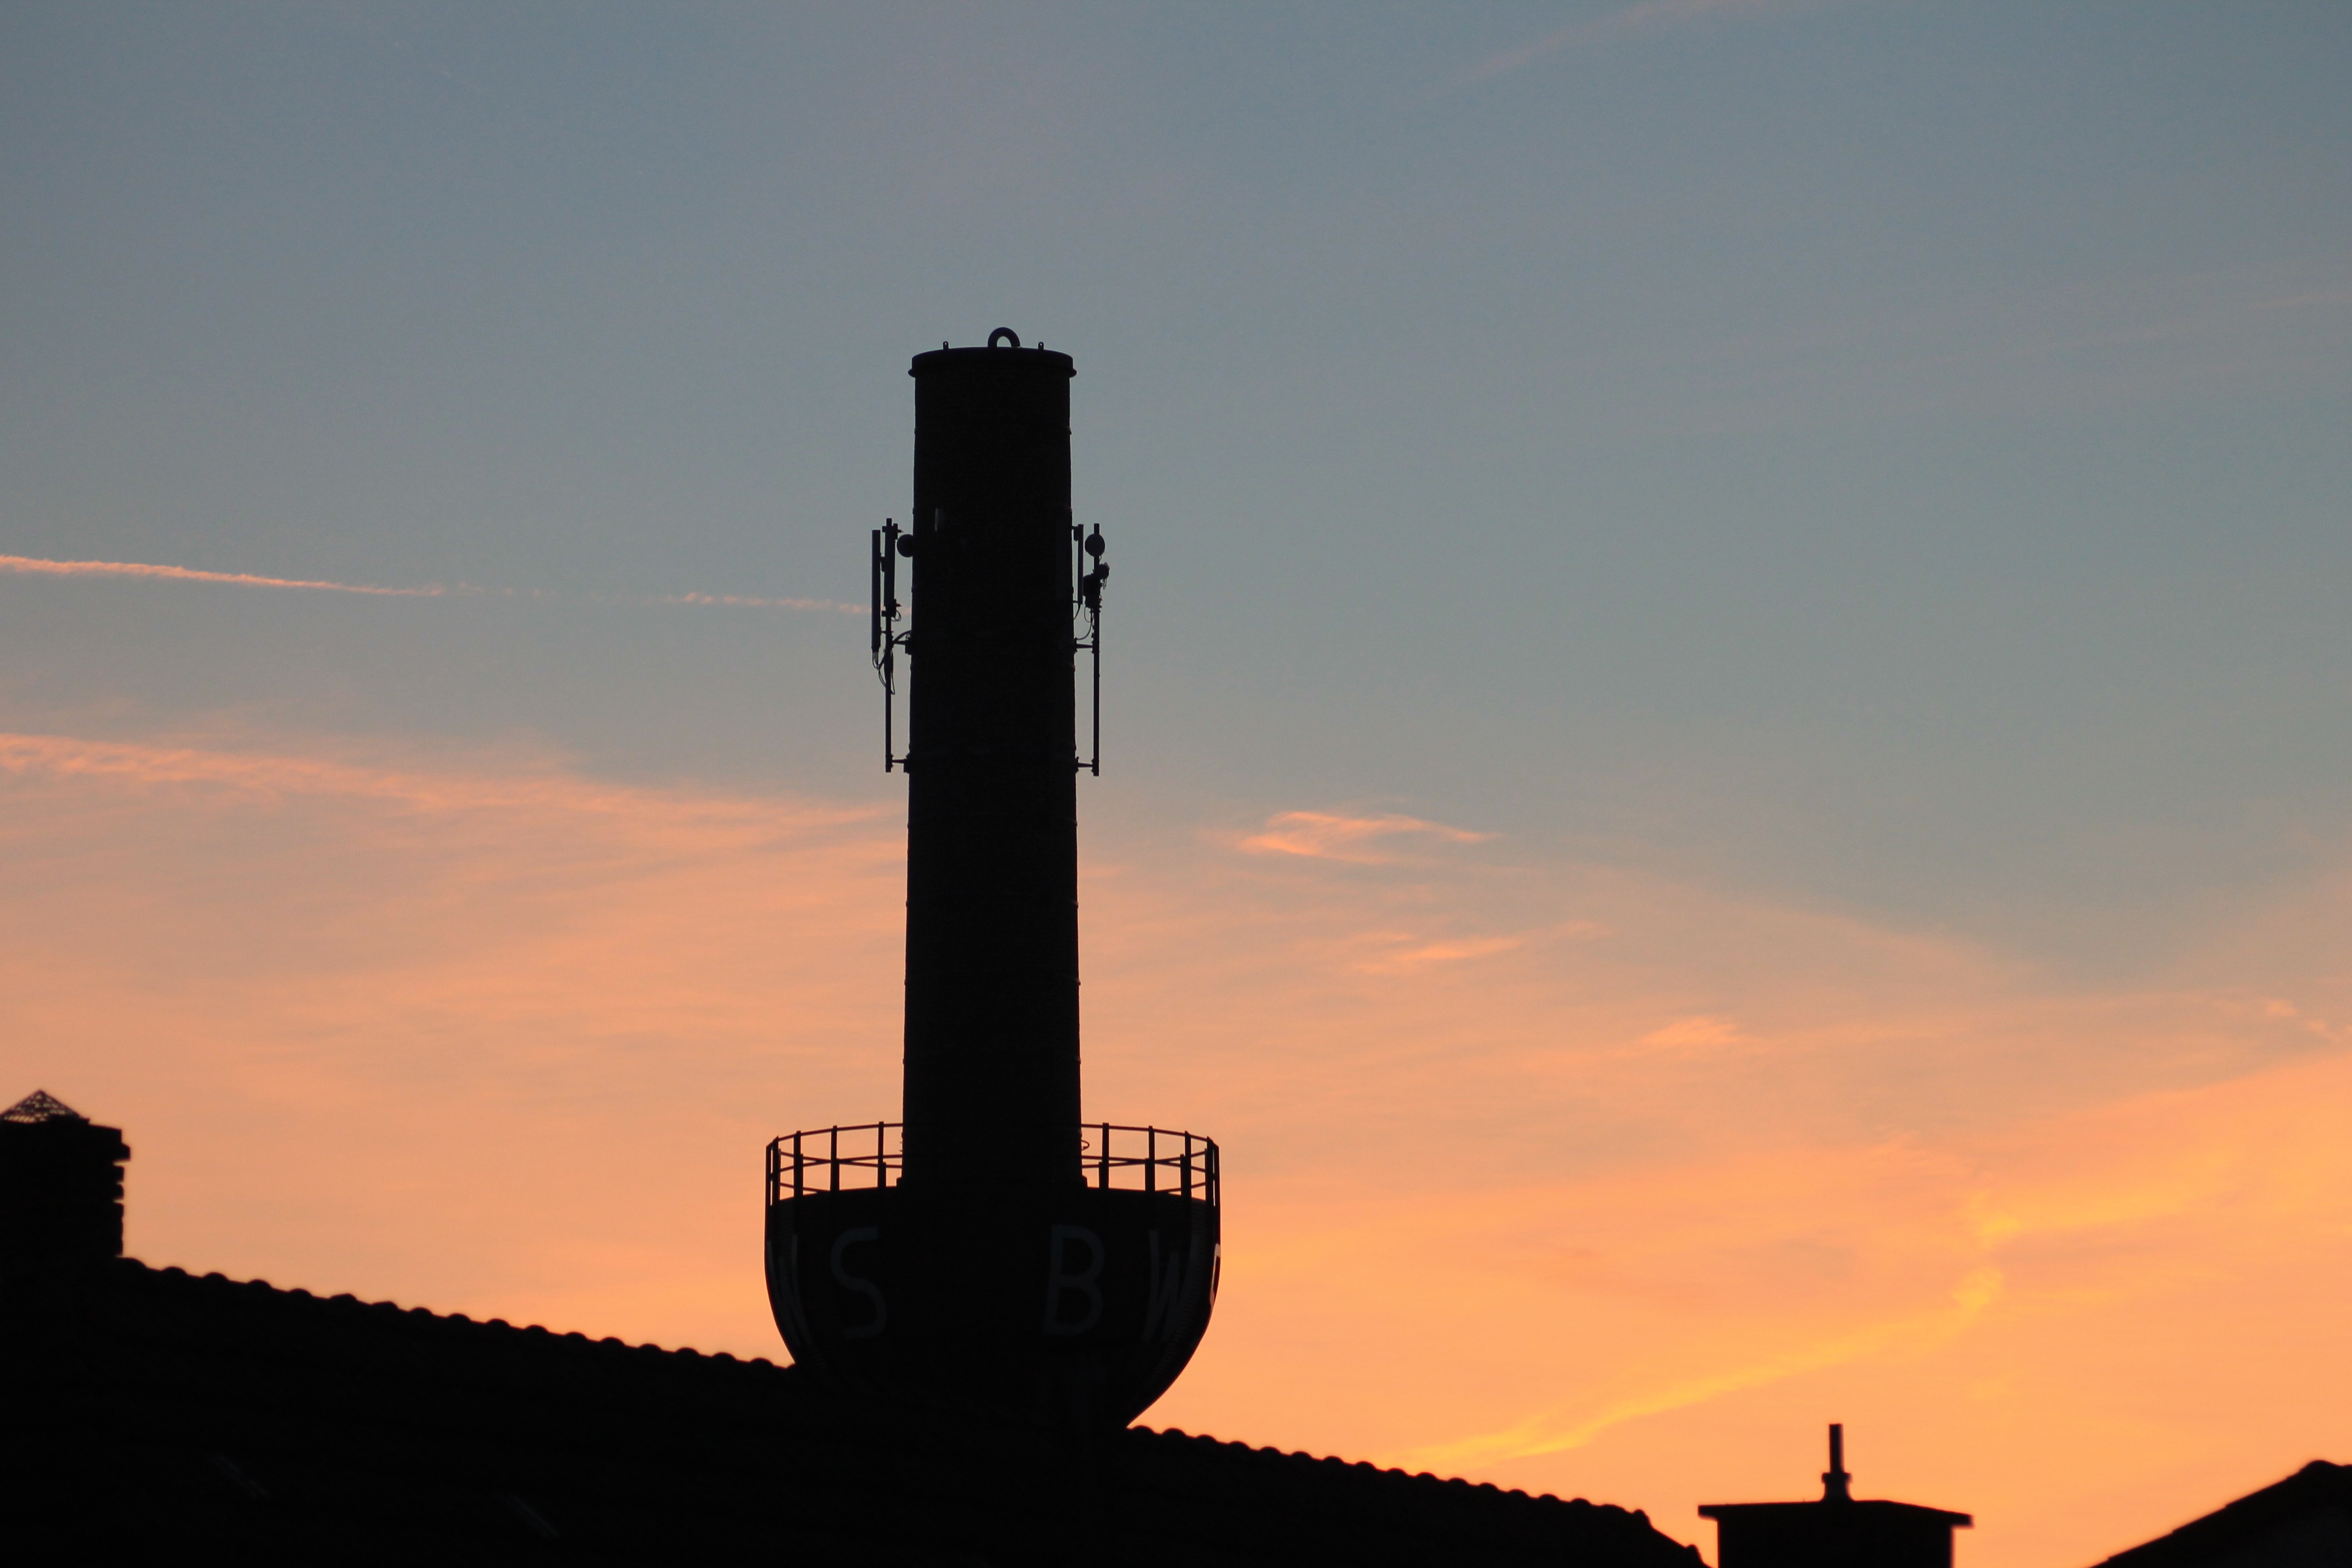
cloud, sky, sunrise, sunset, morning, dawn, dusk, evening, tower, chimney, abendstimmung